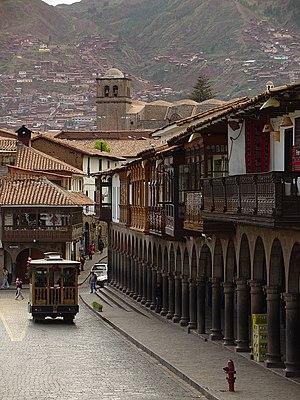
Balcons sur la Plaza de Armas de Cuzco, Pérou